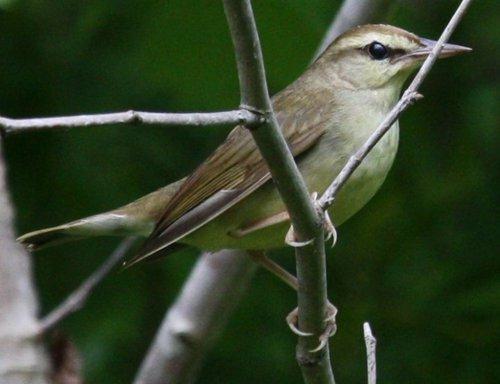
A photo of a swainson warbler